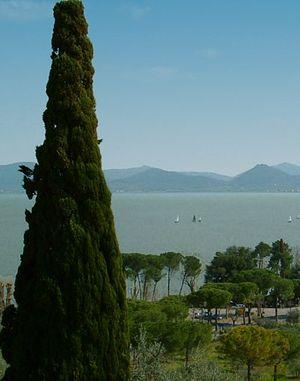
Le lac Trasimène est un lac de l’Italie centrale et le quatrième du pays pour son étendue. Il est de type alluvial et est alimenté principalement par les pluies et par quelques torrents. Comme il n'a pas d'émissaires, un canal le relie, depuis l'époque romaine, au Tibre. Ce lac a une superficie de 128 km² et une circonférence d'environ 40 km.